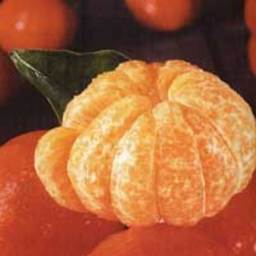
Label: Orange